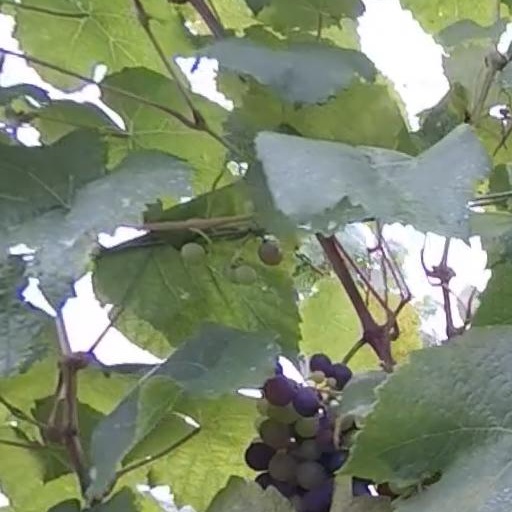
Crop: grape